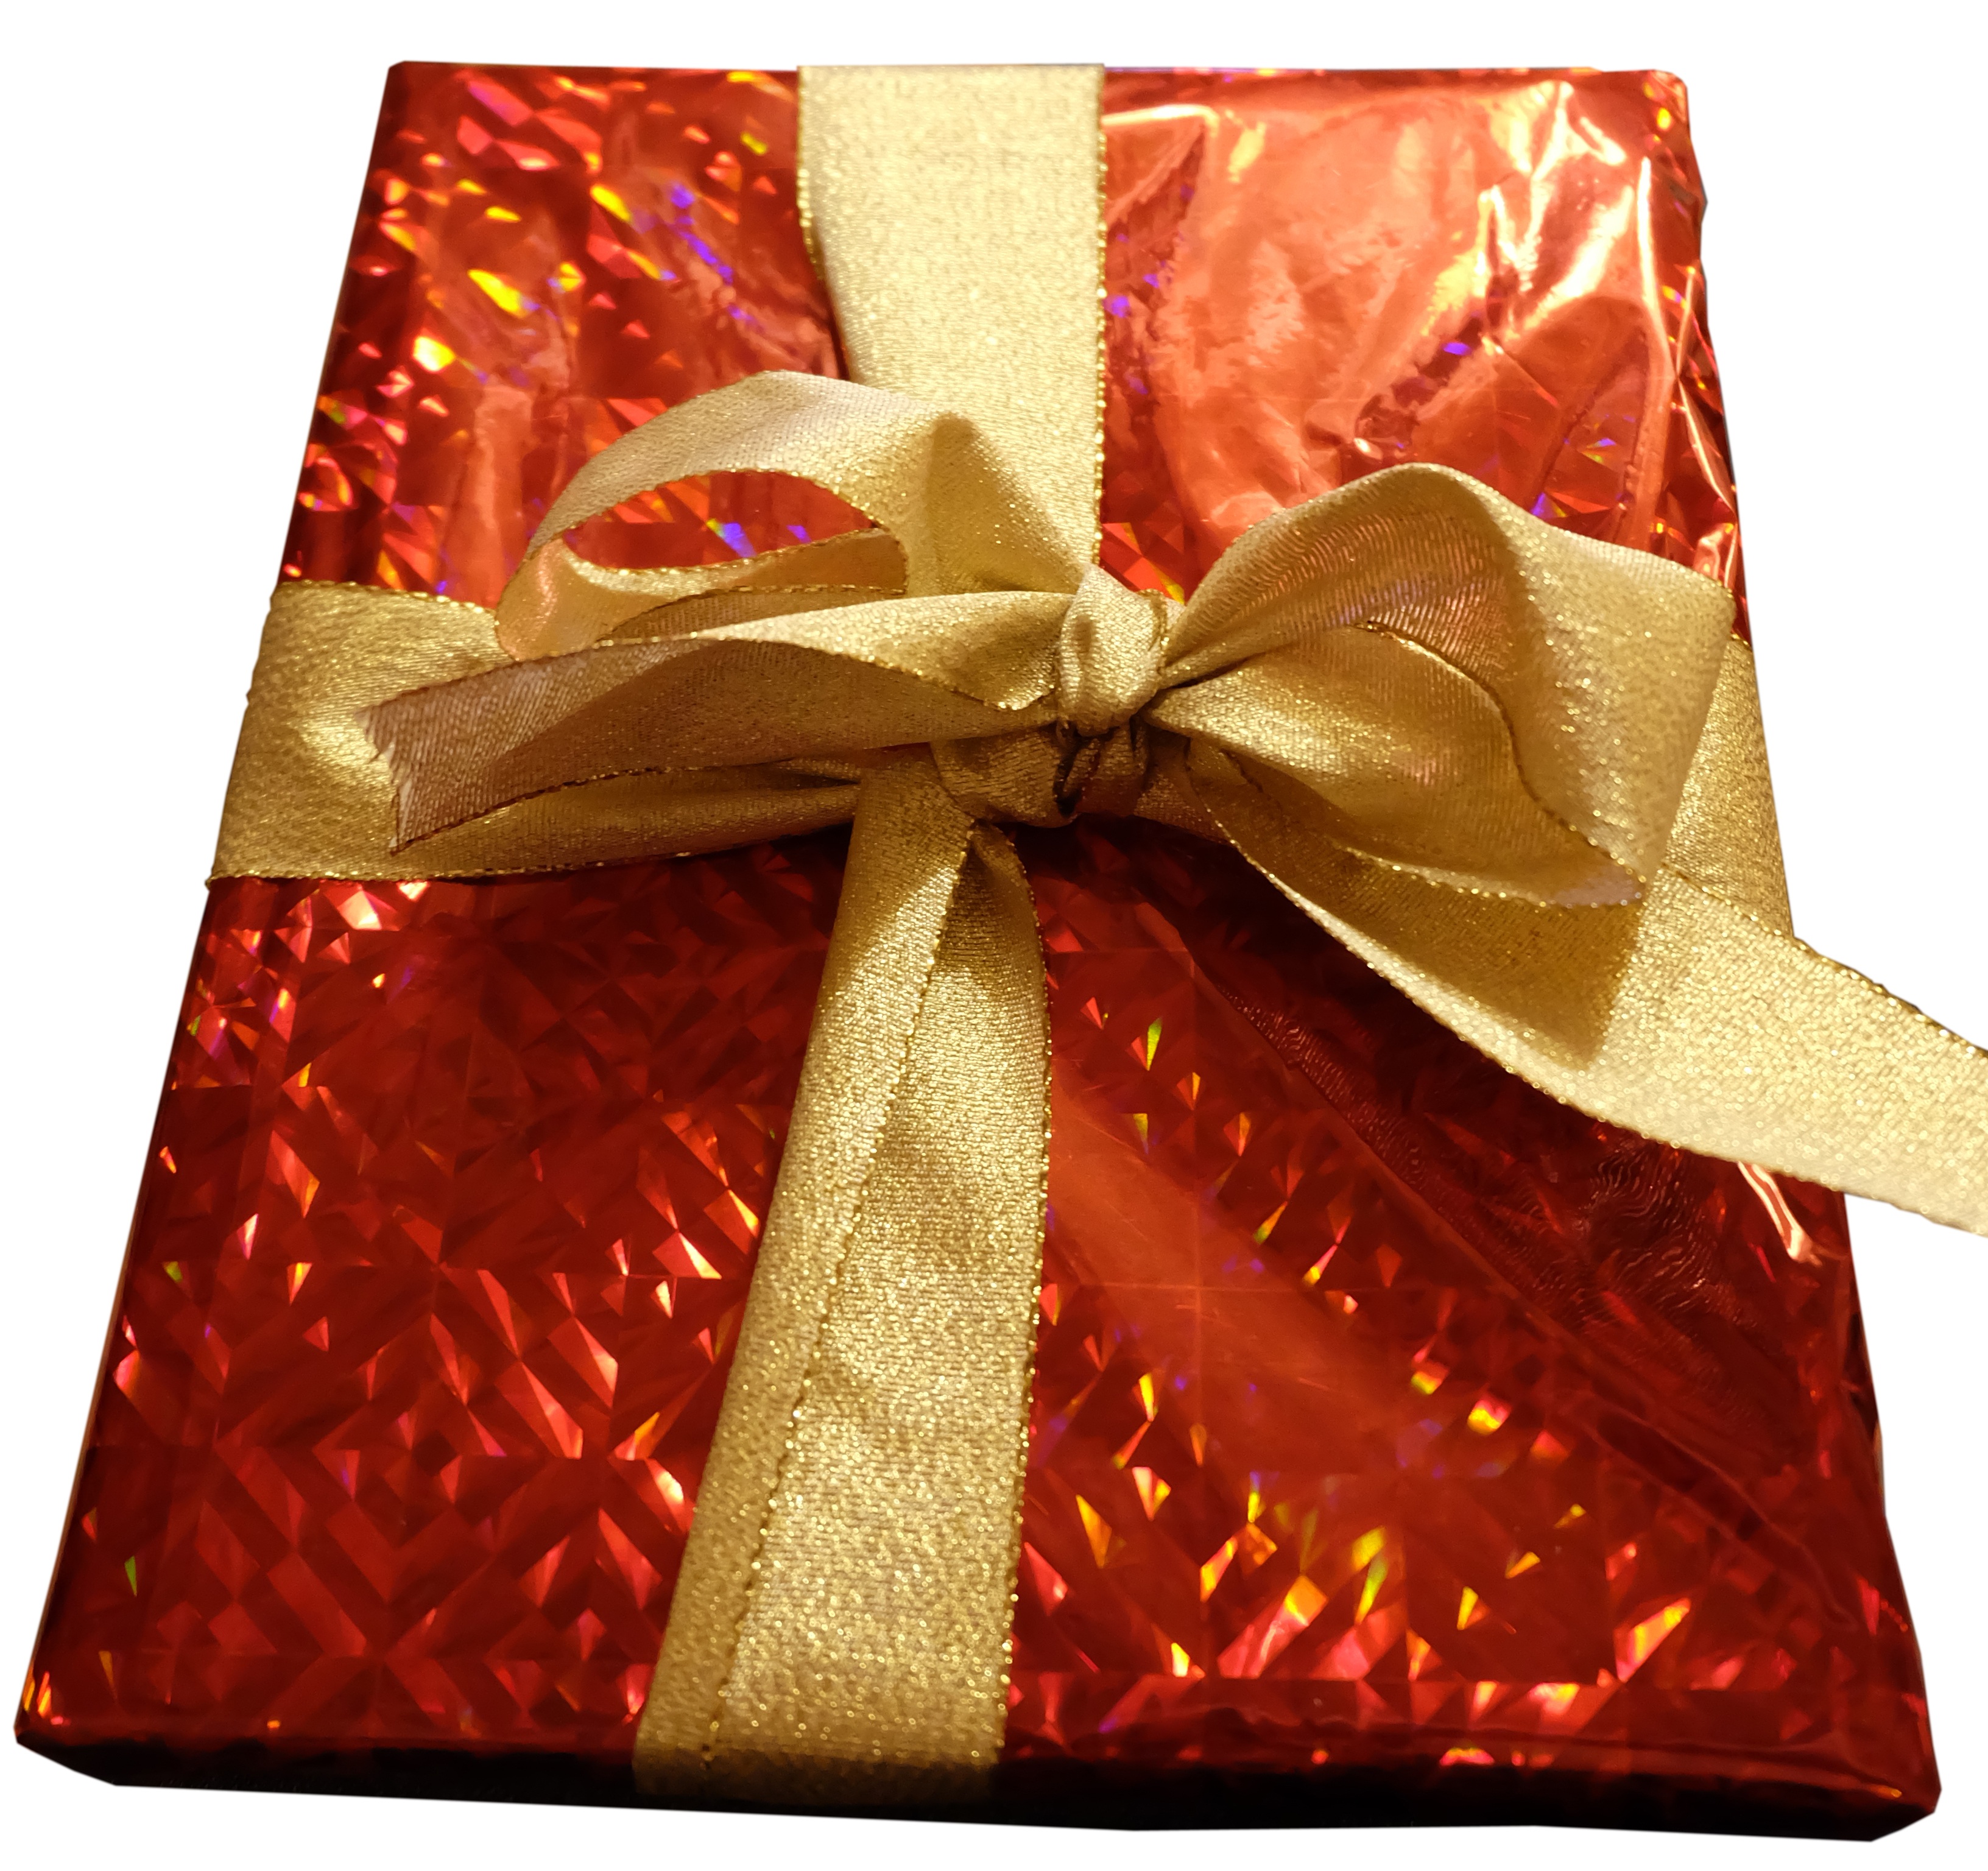
petal, gift, pattern, red, christmas, wrapping paper, advent, packaging, xmas, loop, made, packed, give, gift packaging, merry christmas, christmas paper